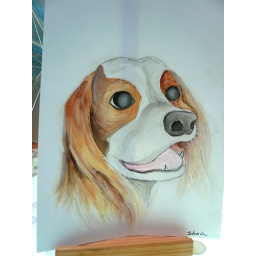
Mee Poo by MAAD dog drawer